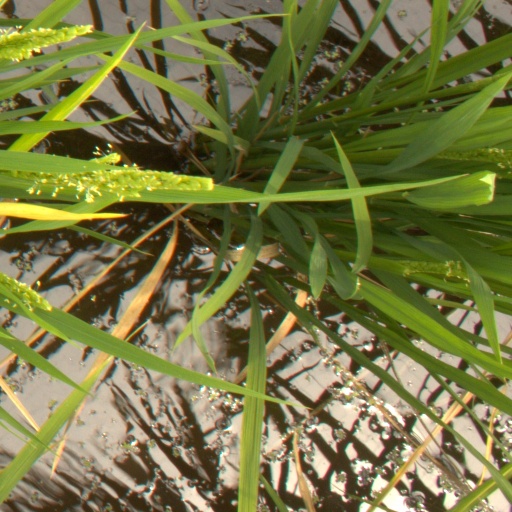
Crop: rice